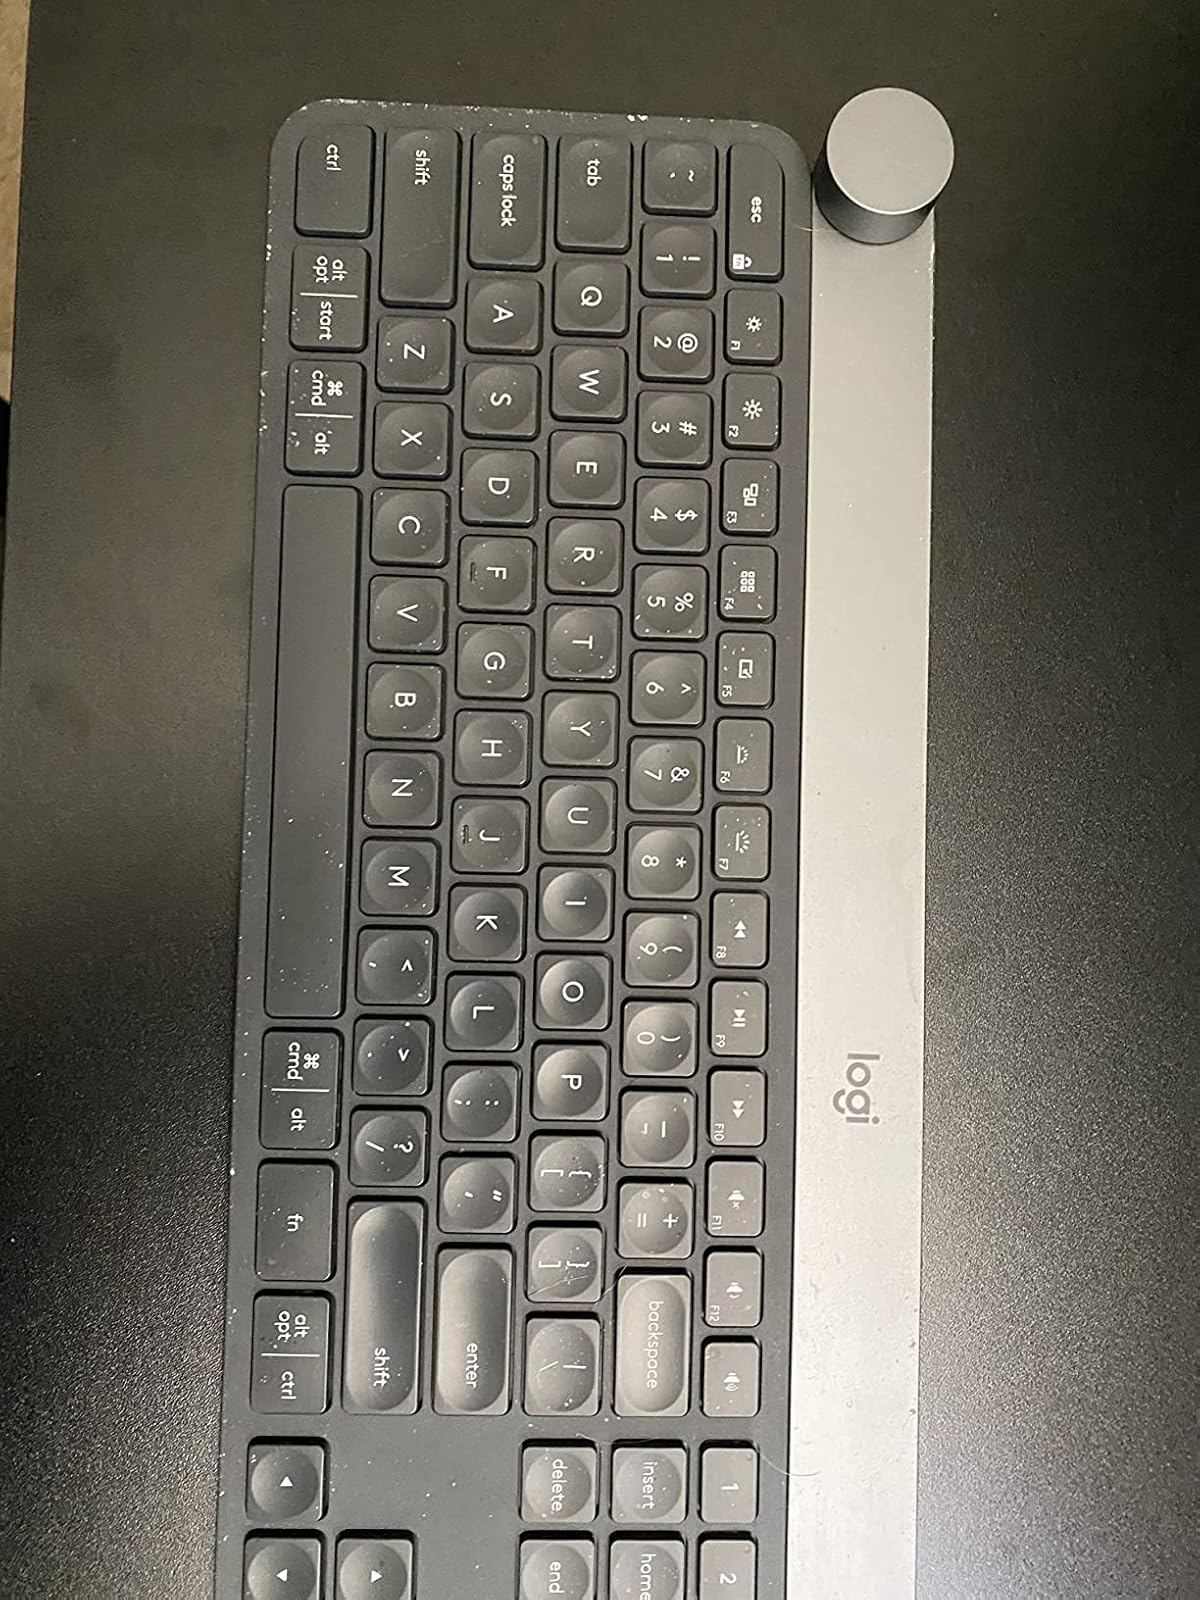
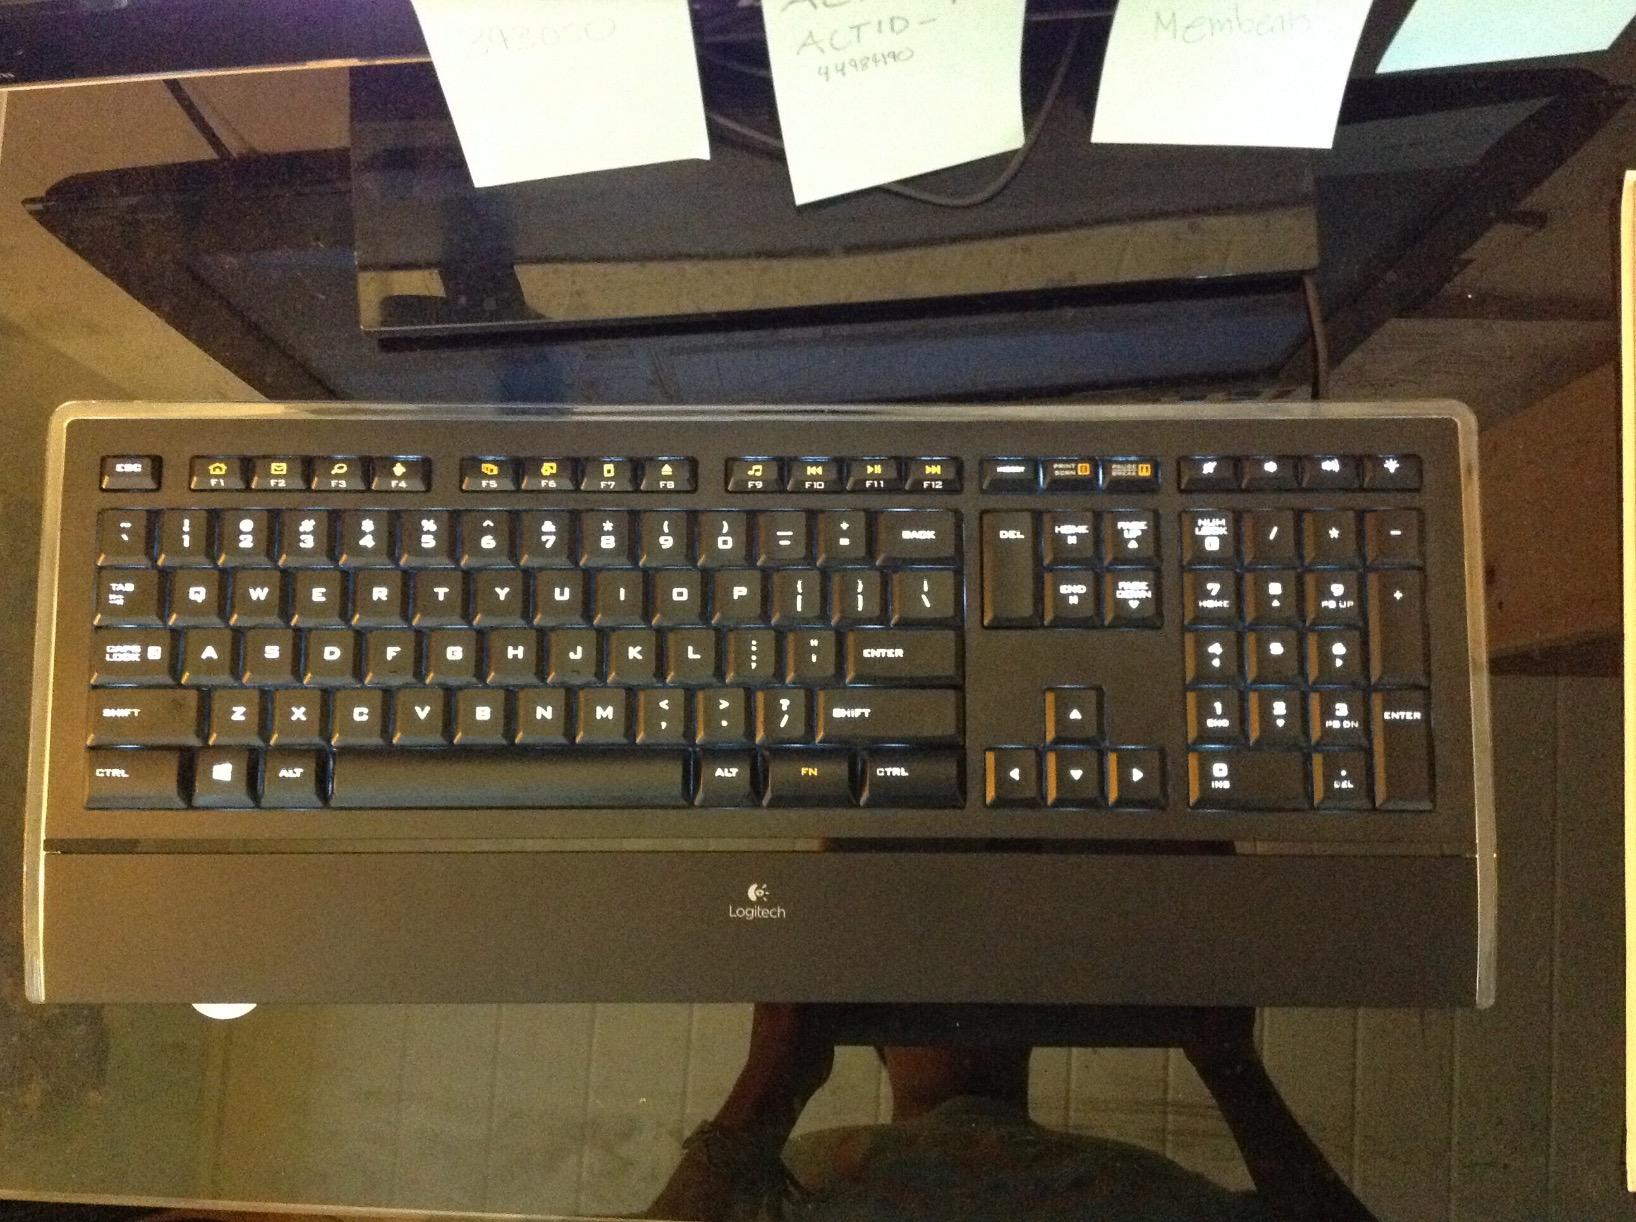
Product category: keyboard
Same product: no